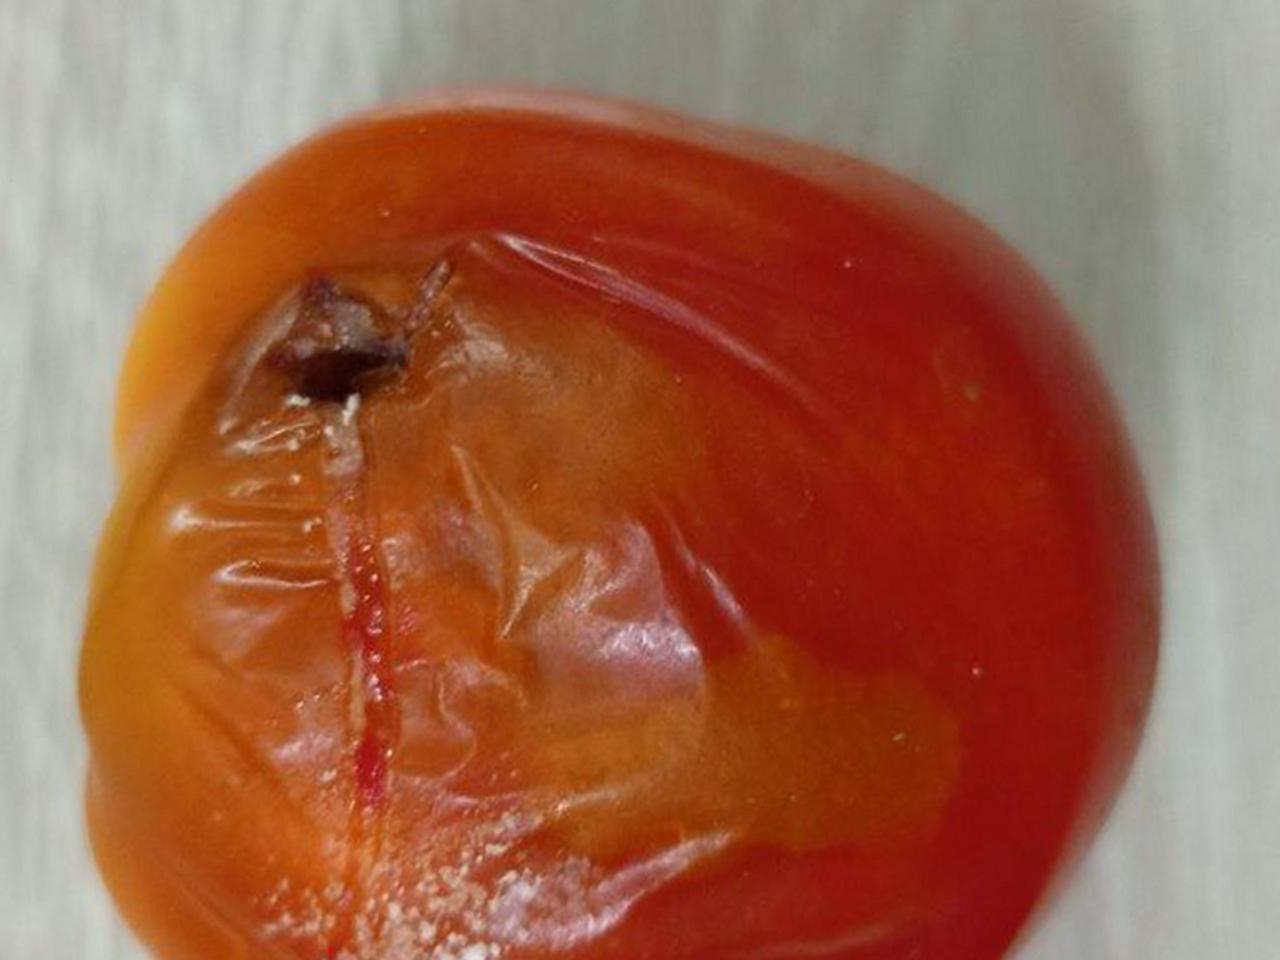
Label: Rotten